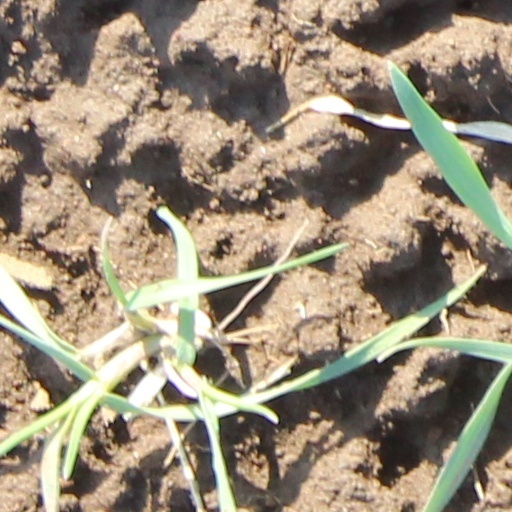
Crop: wheat